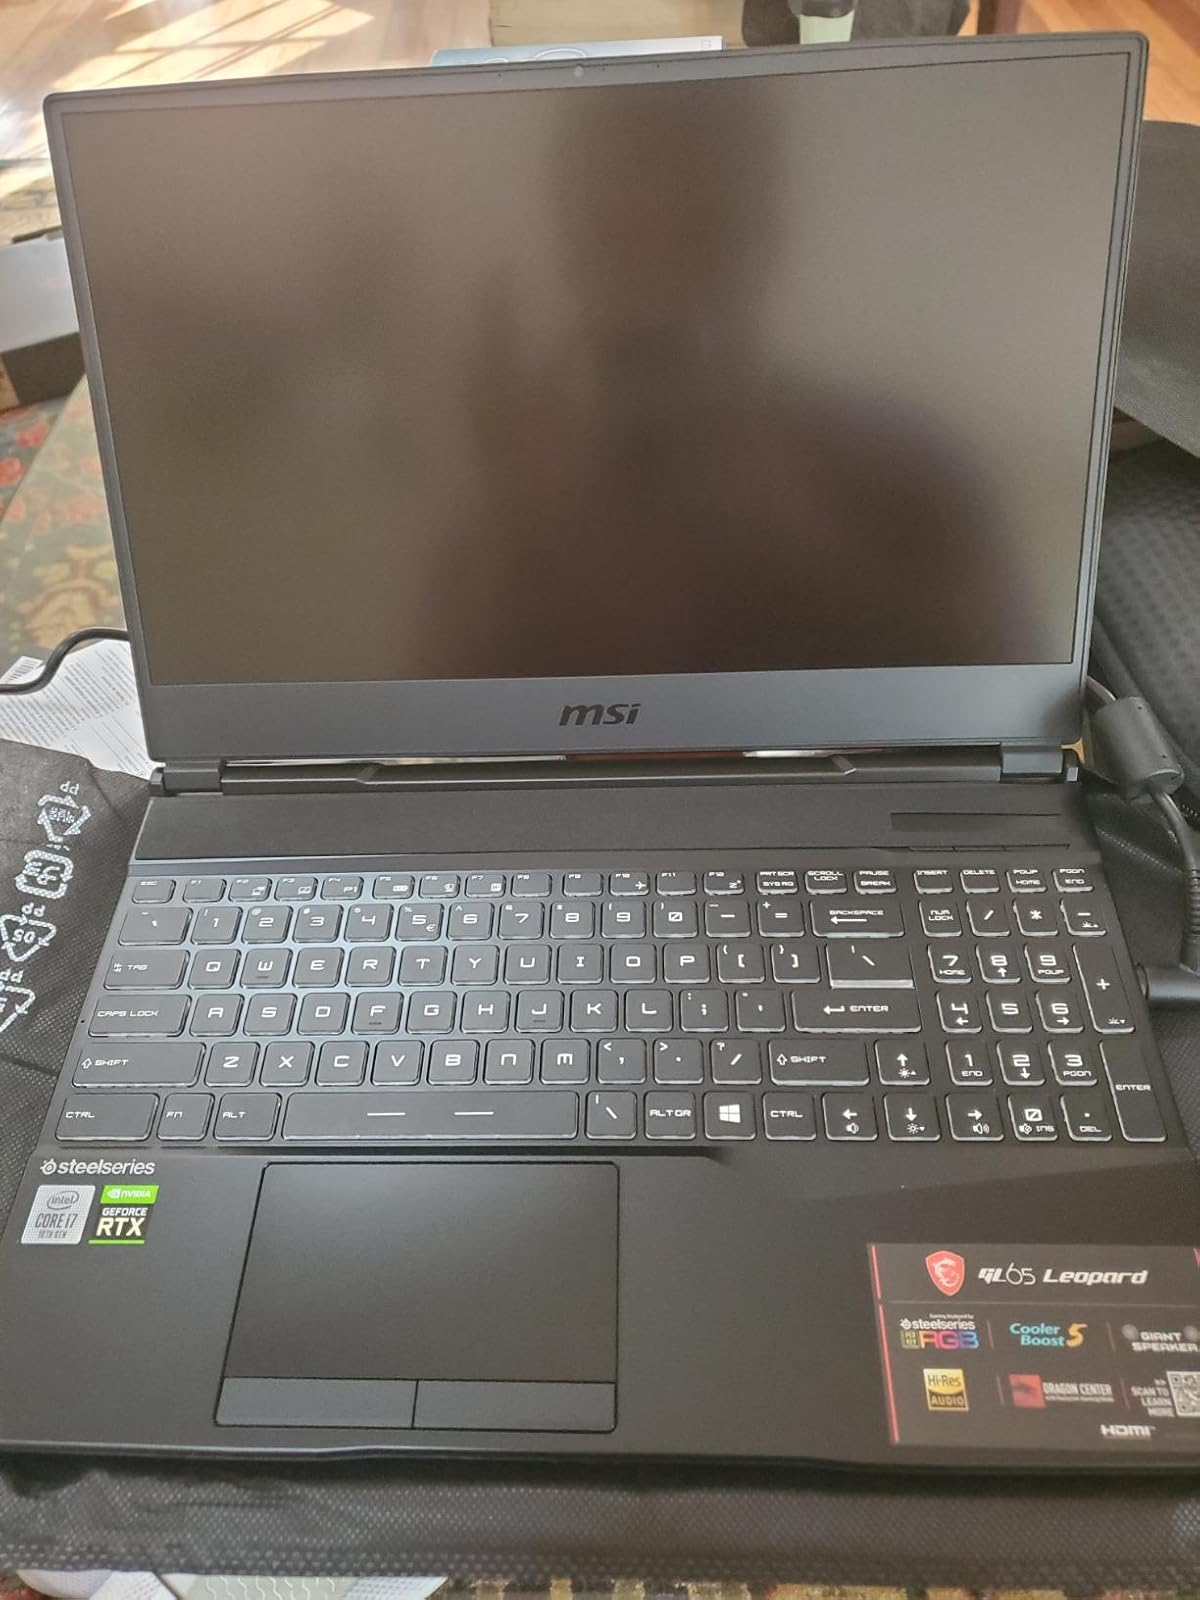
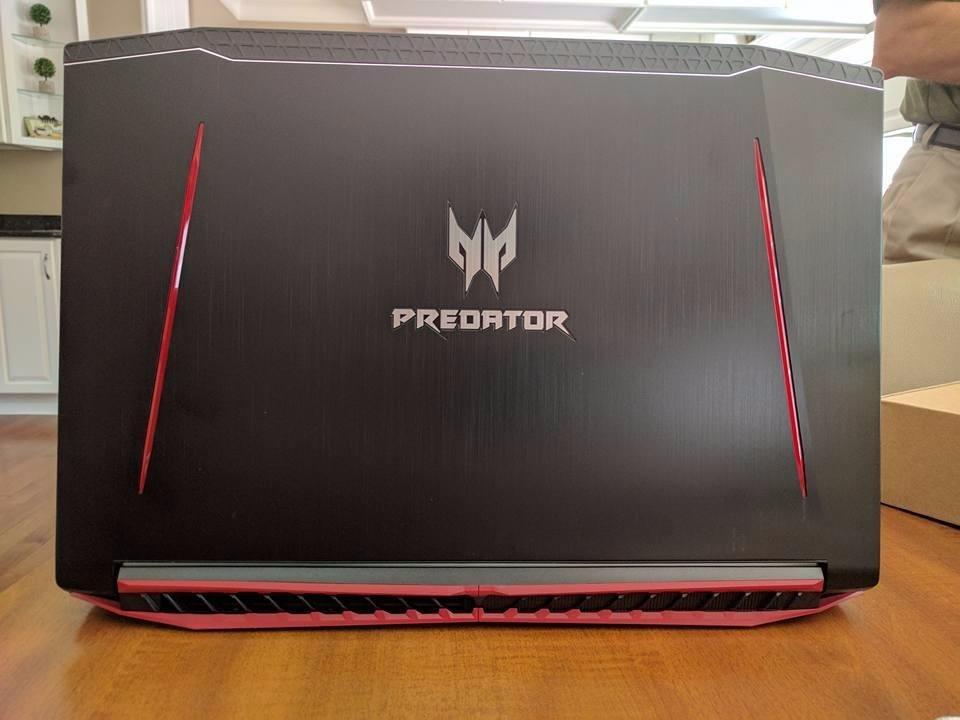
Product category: laptop
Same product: no